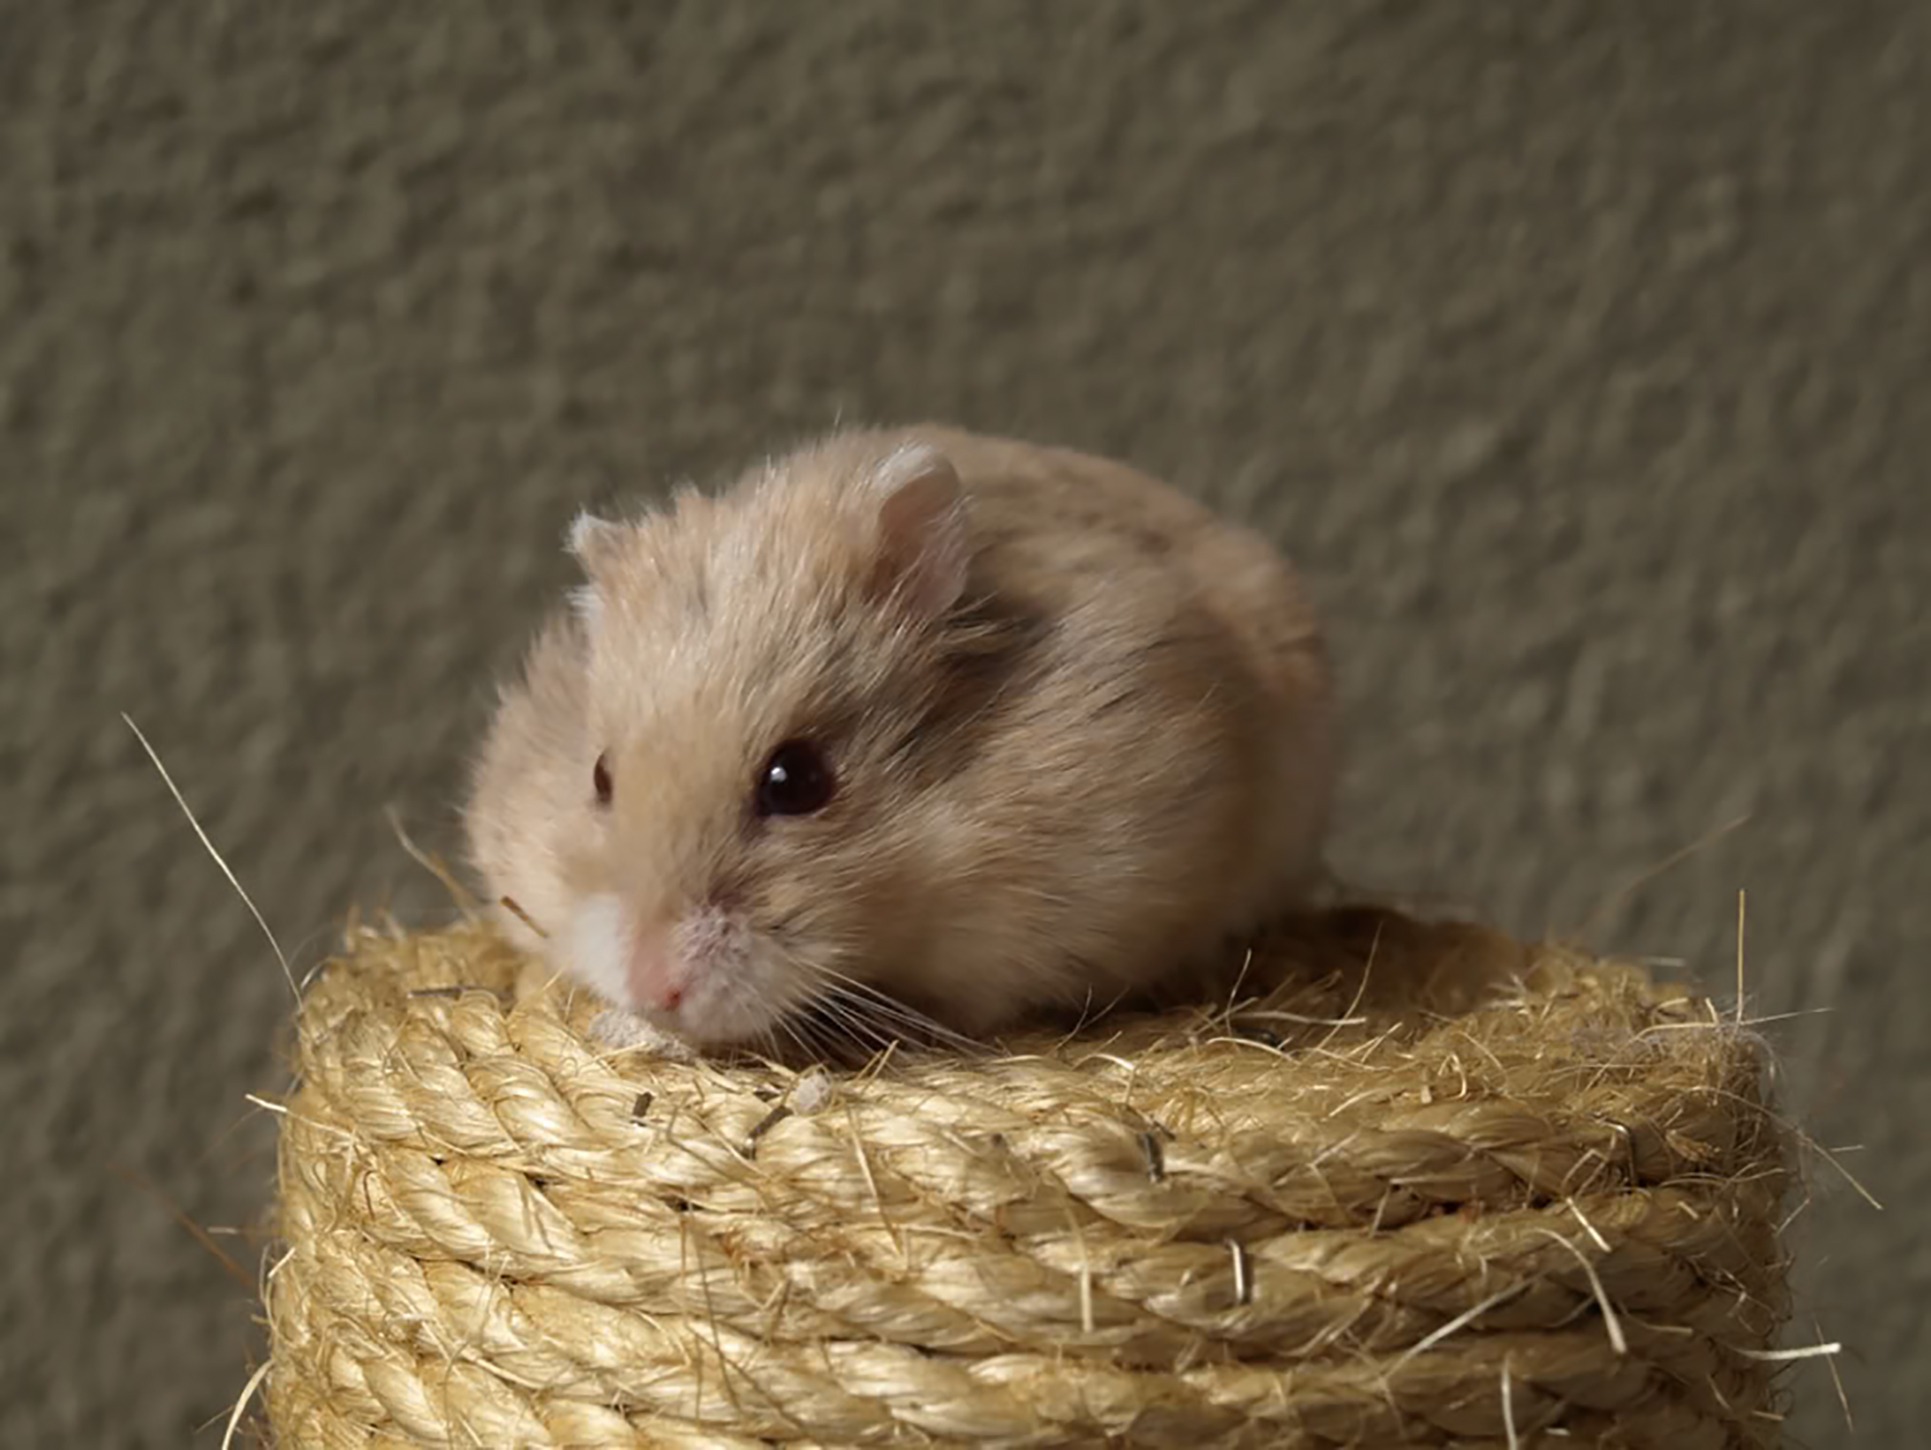
mouse, cute, mammal, hamster, rodent, fauna, whiskers, hedgehog, vertebrate, red eyes, tawny, gerbil, muroidea, muridae, hammy, cat scratch post